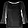
Label: Shirt